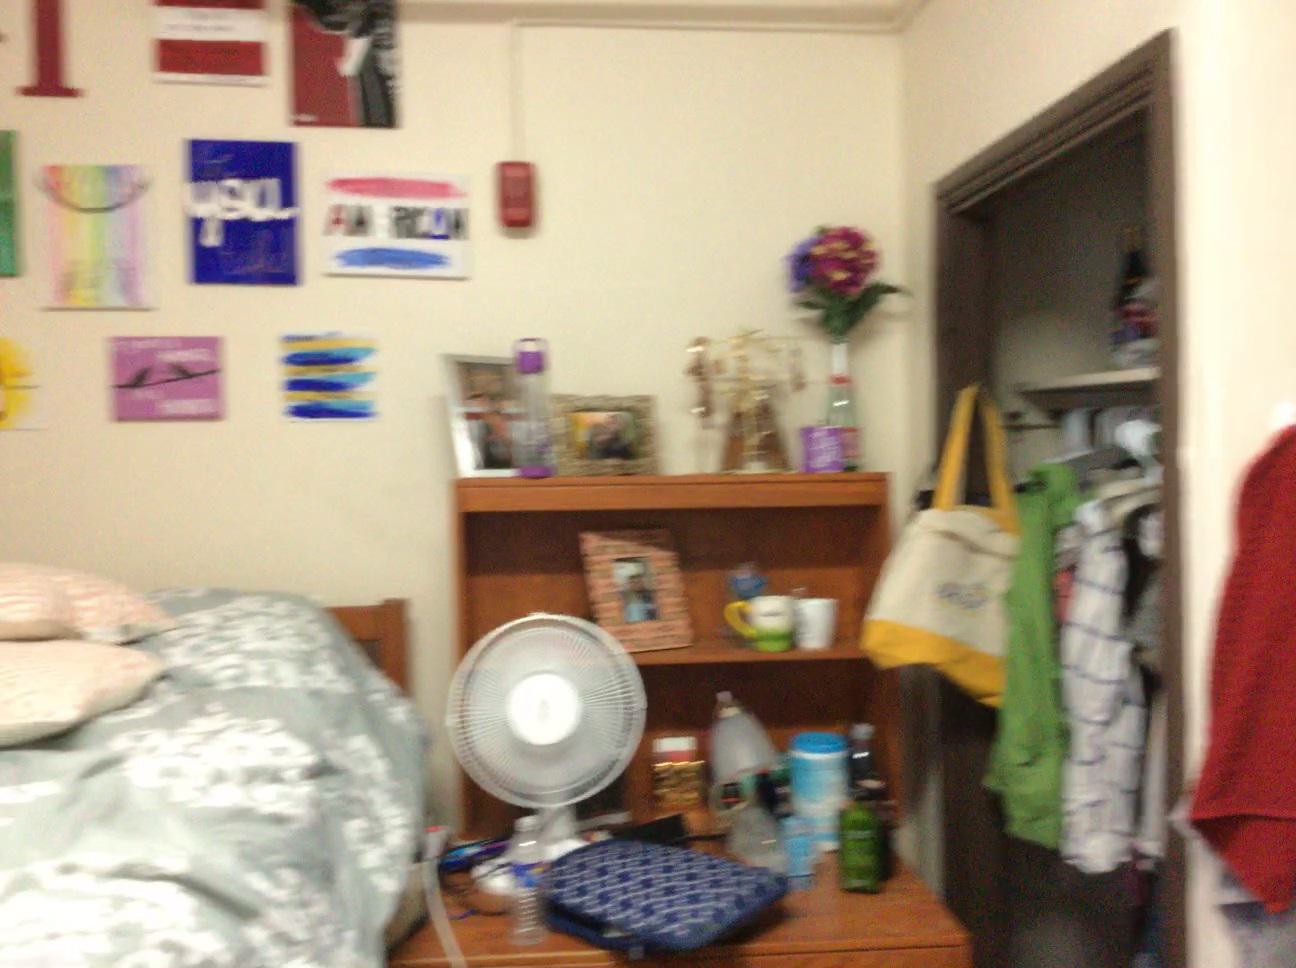
Question: Can the bag fit behind the shelf from the camera's perspective? Final answer should be yes or no.
Answer: No